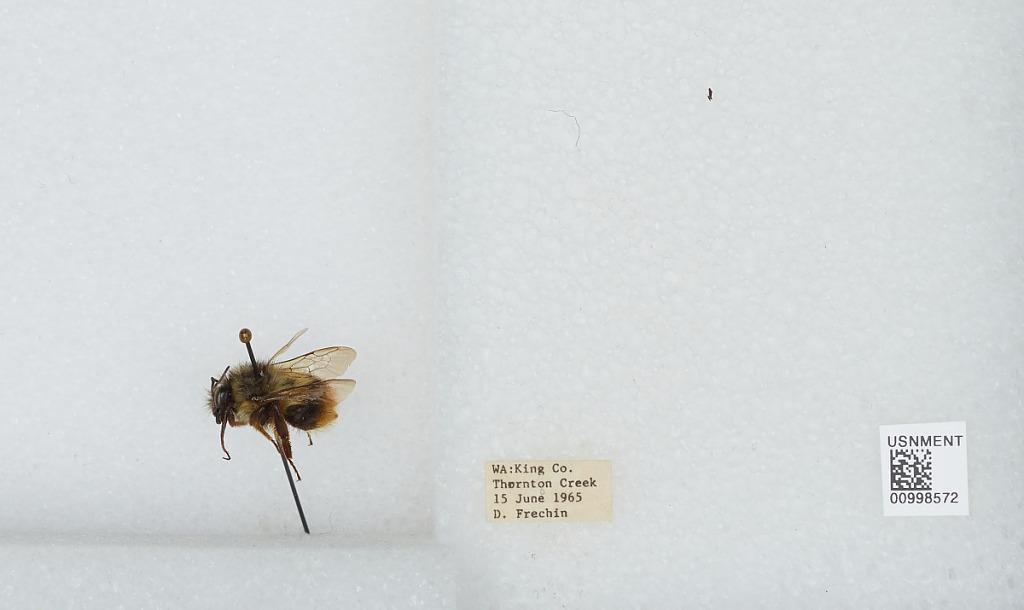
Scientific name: Bombus (Pyrobombus) mixtus Cresson
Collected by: D. Frechin
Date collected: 1965-6-15
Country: United States
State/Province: Washington
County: King
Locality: Thornton Creek
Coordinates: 47.7031, -122.309